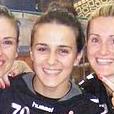
Age: 25